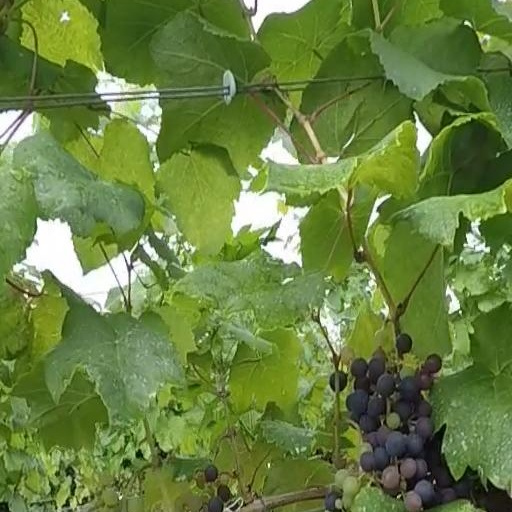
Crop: grape